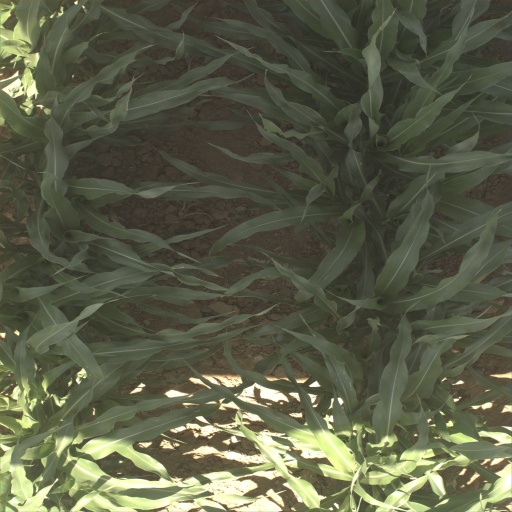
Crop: sorghum